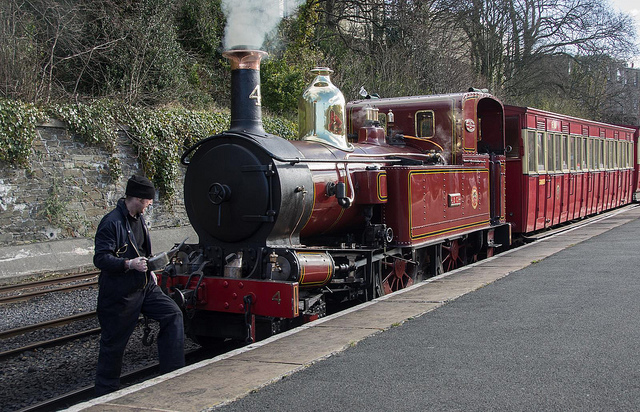
An old fashioned steam engine passenger train stopped in front of a man standing on it's tracks.

A man walking in front of a stopped train.

Man on tracks in front of a red passenger train.

an image of a man going down the train tracks

A man stands on the tracks in front of a parked train.